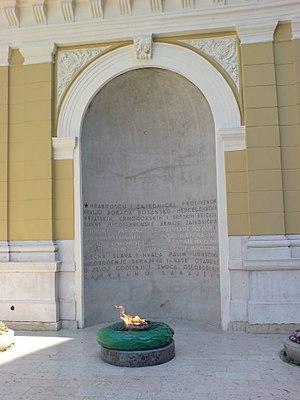
Cet article recense les monuments à la Seconde Guerre mondiale en Bosnie-Herzégovine.